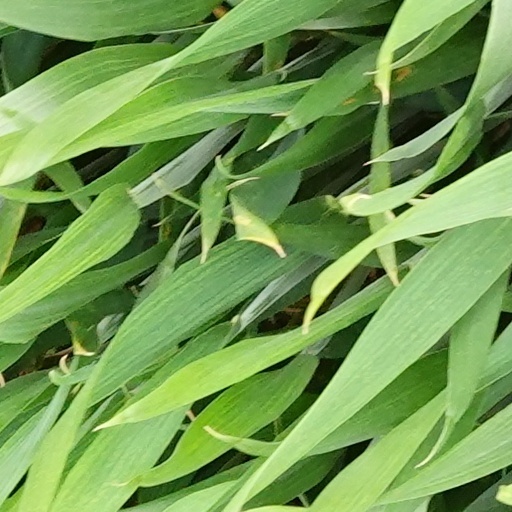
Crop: wheat